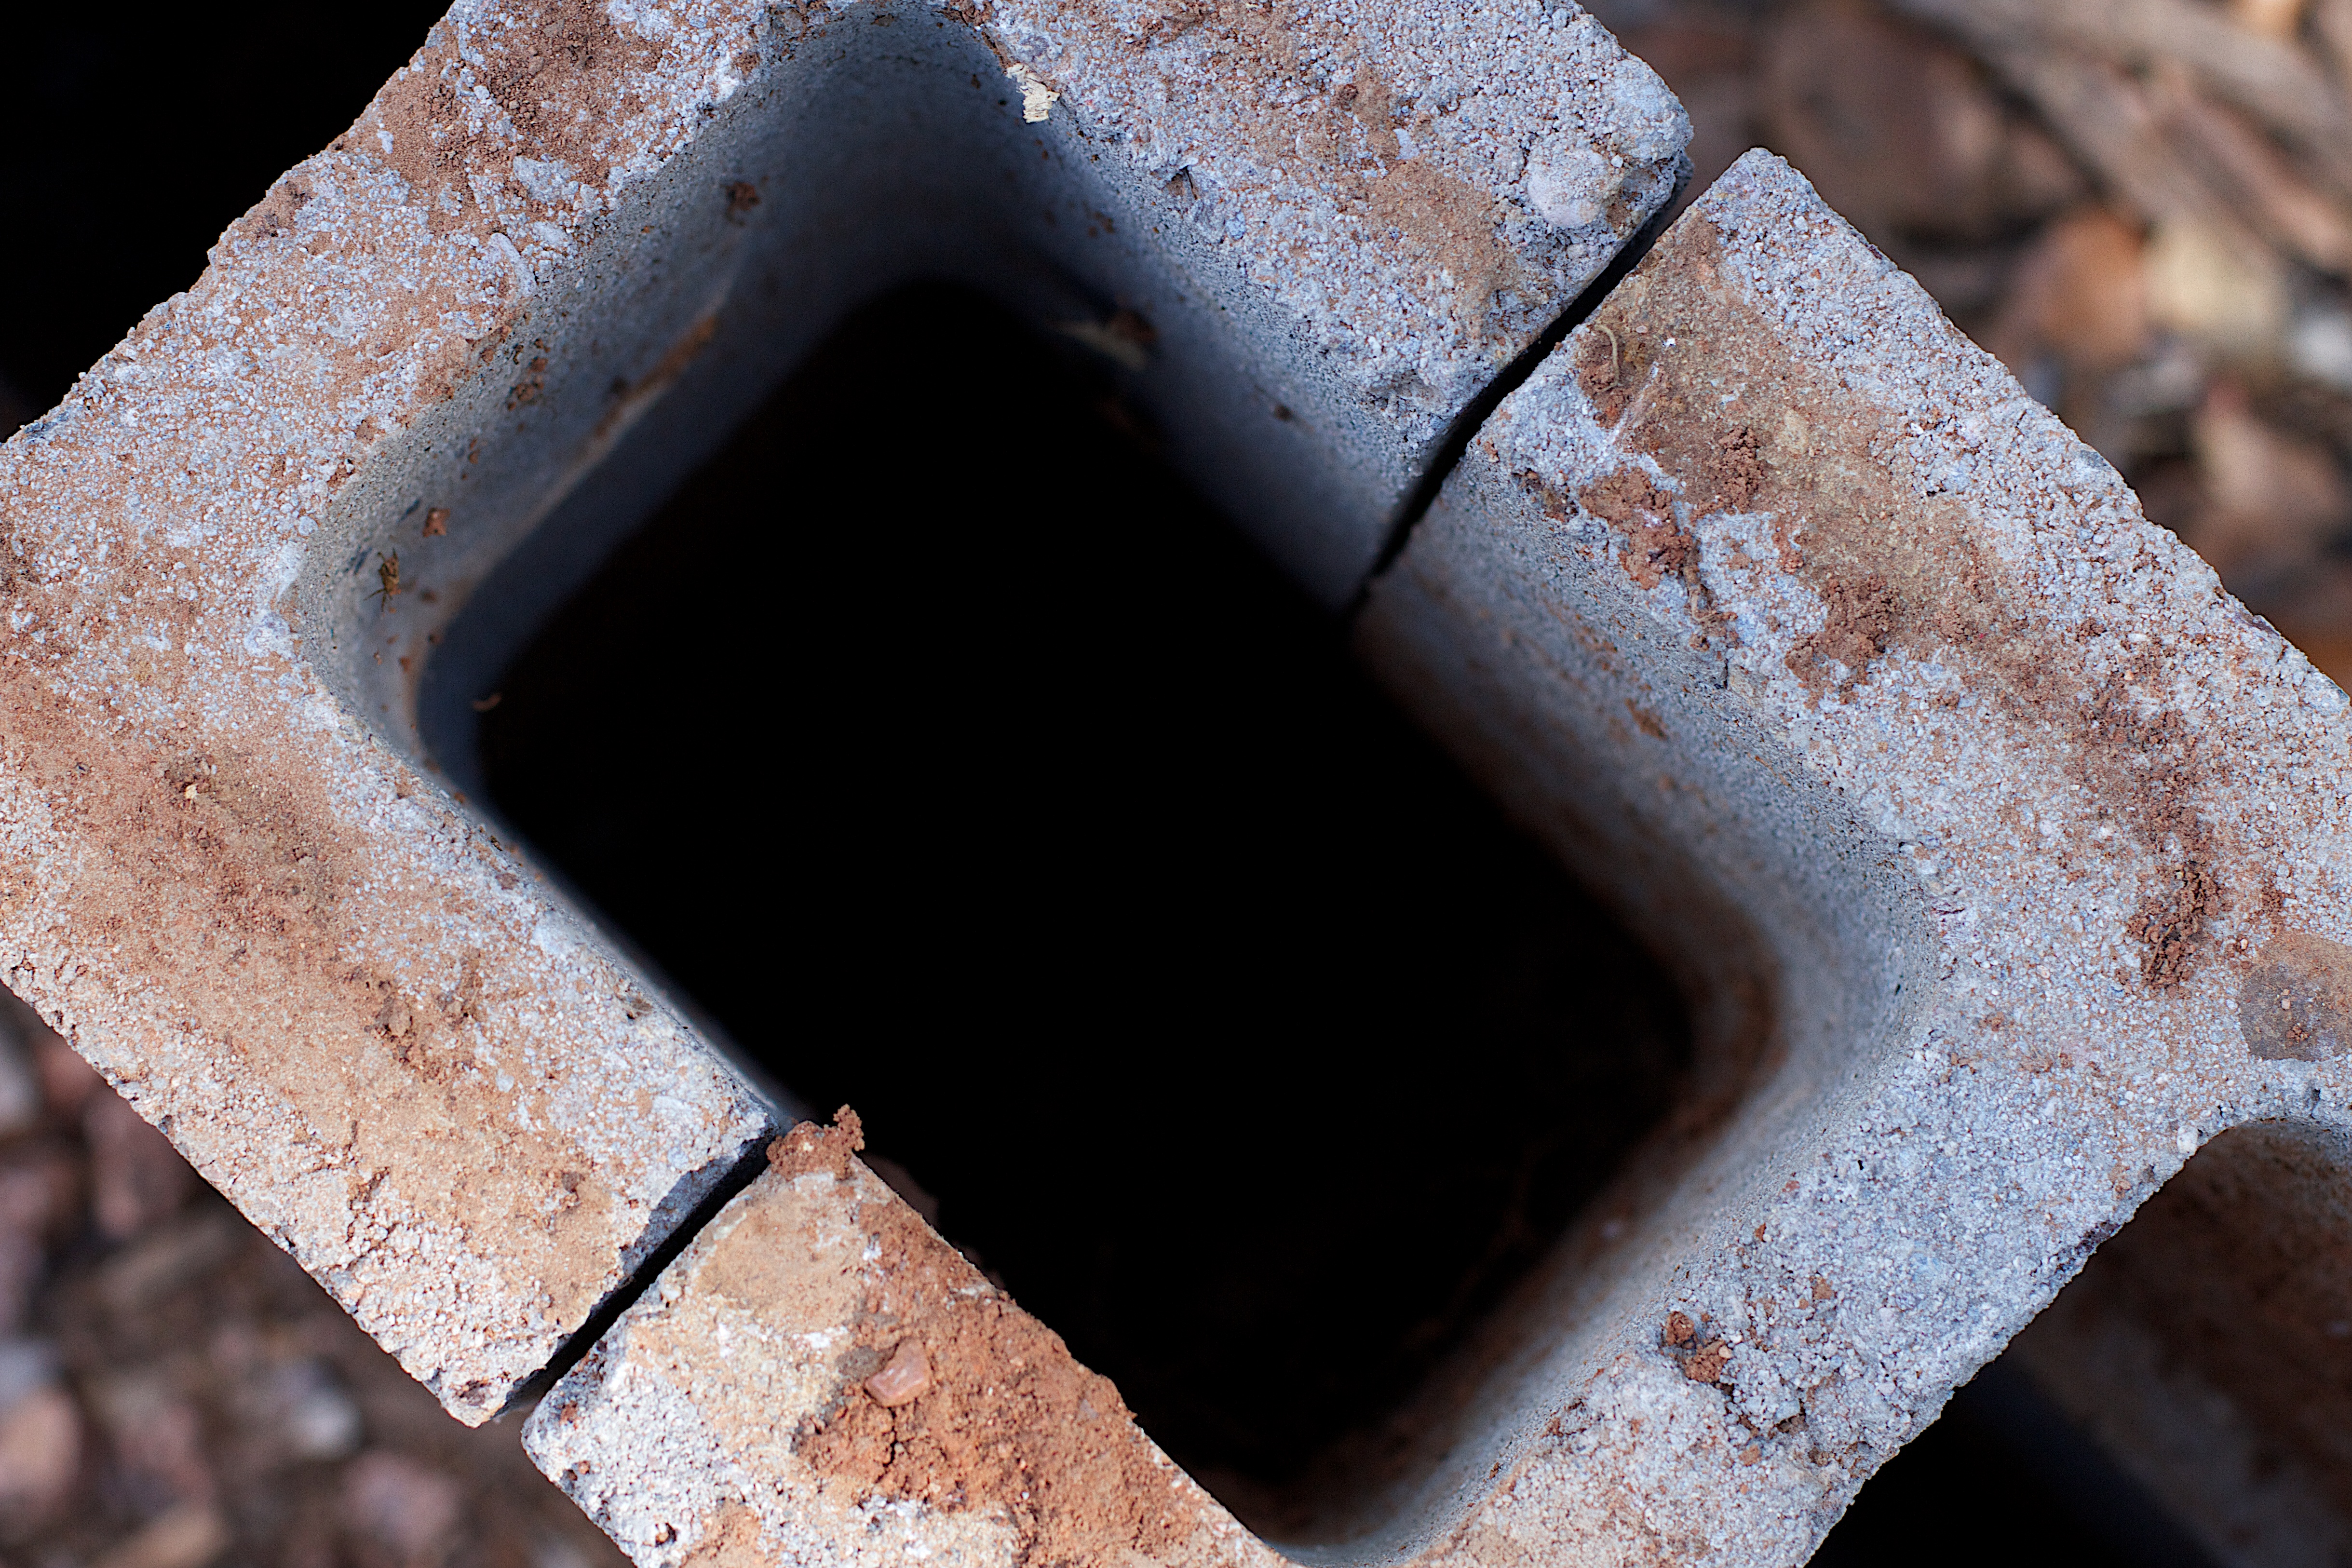
wood, number, rust, soil, brick, material, close up, iron, carving, 2014365, macro photography